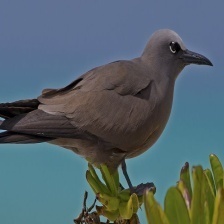
Species: BROWN NOODY
Scientific name: ANOUS STOLIDUS